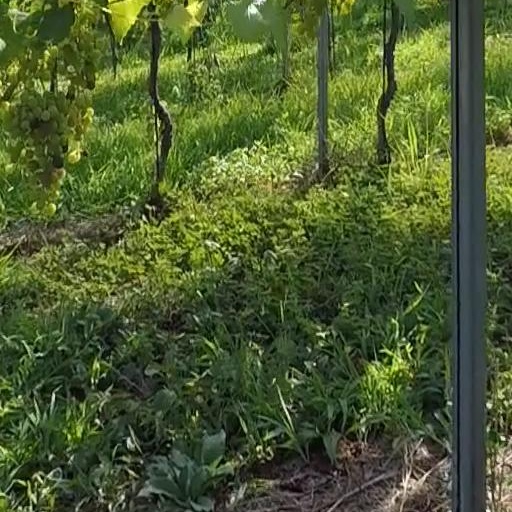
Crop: grape